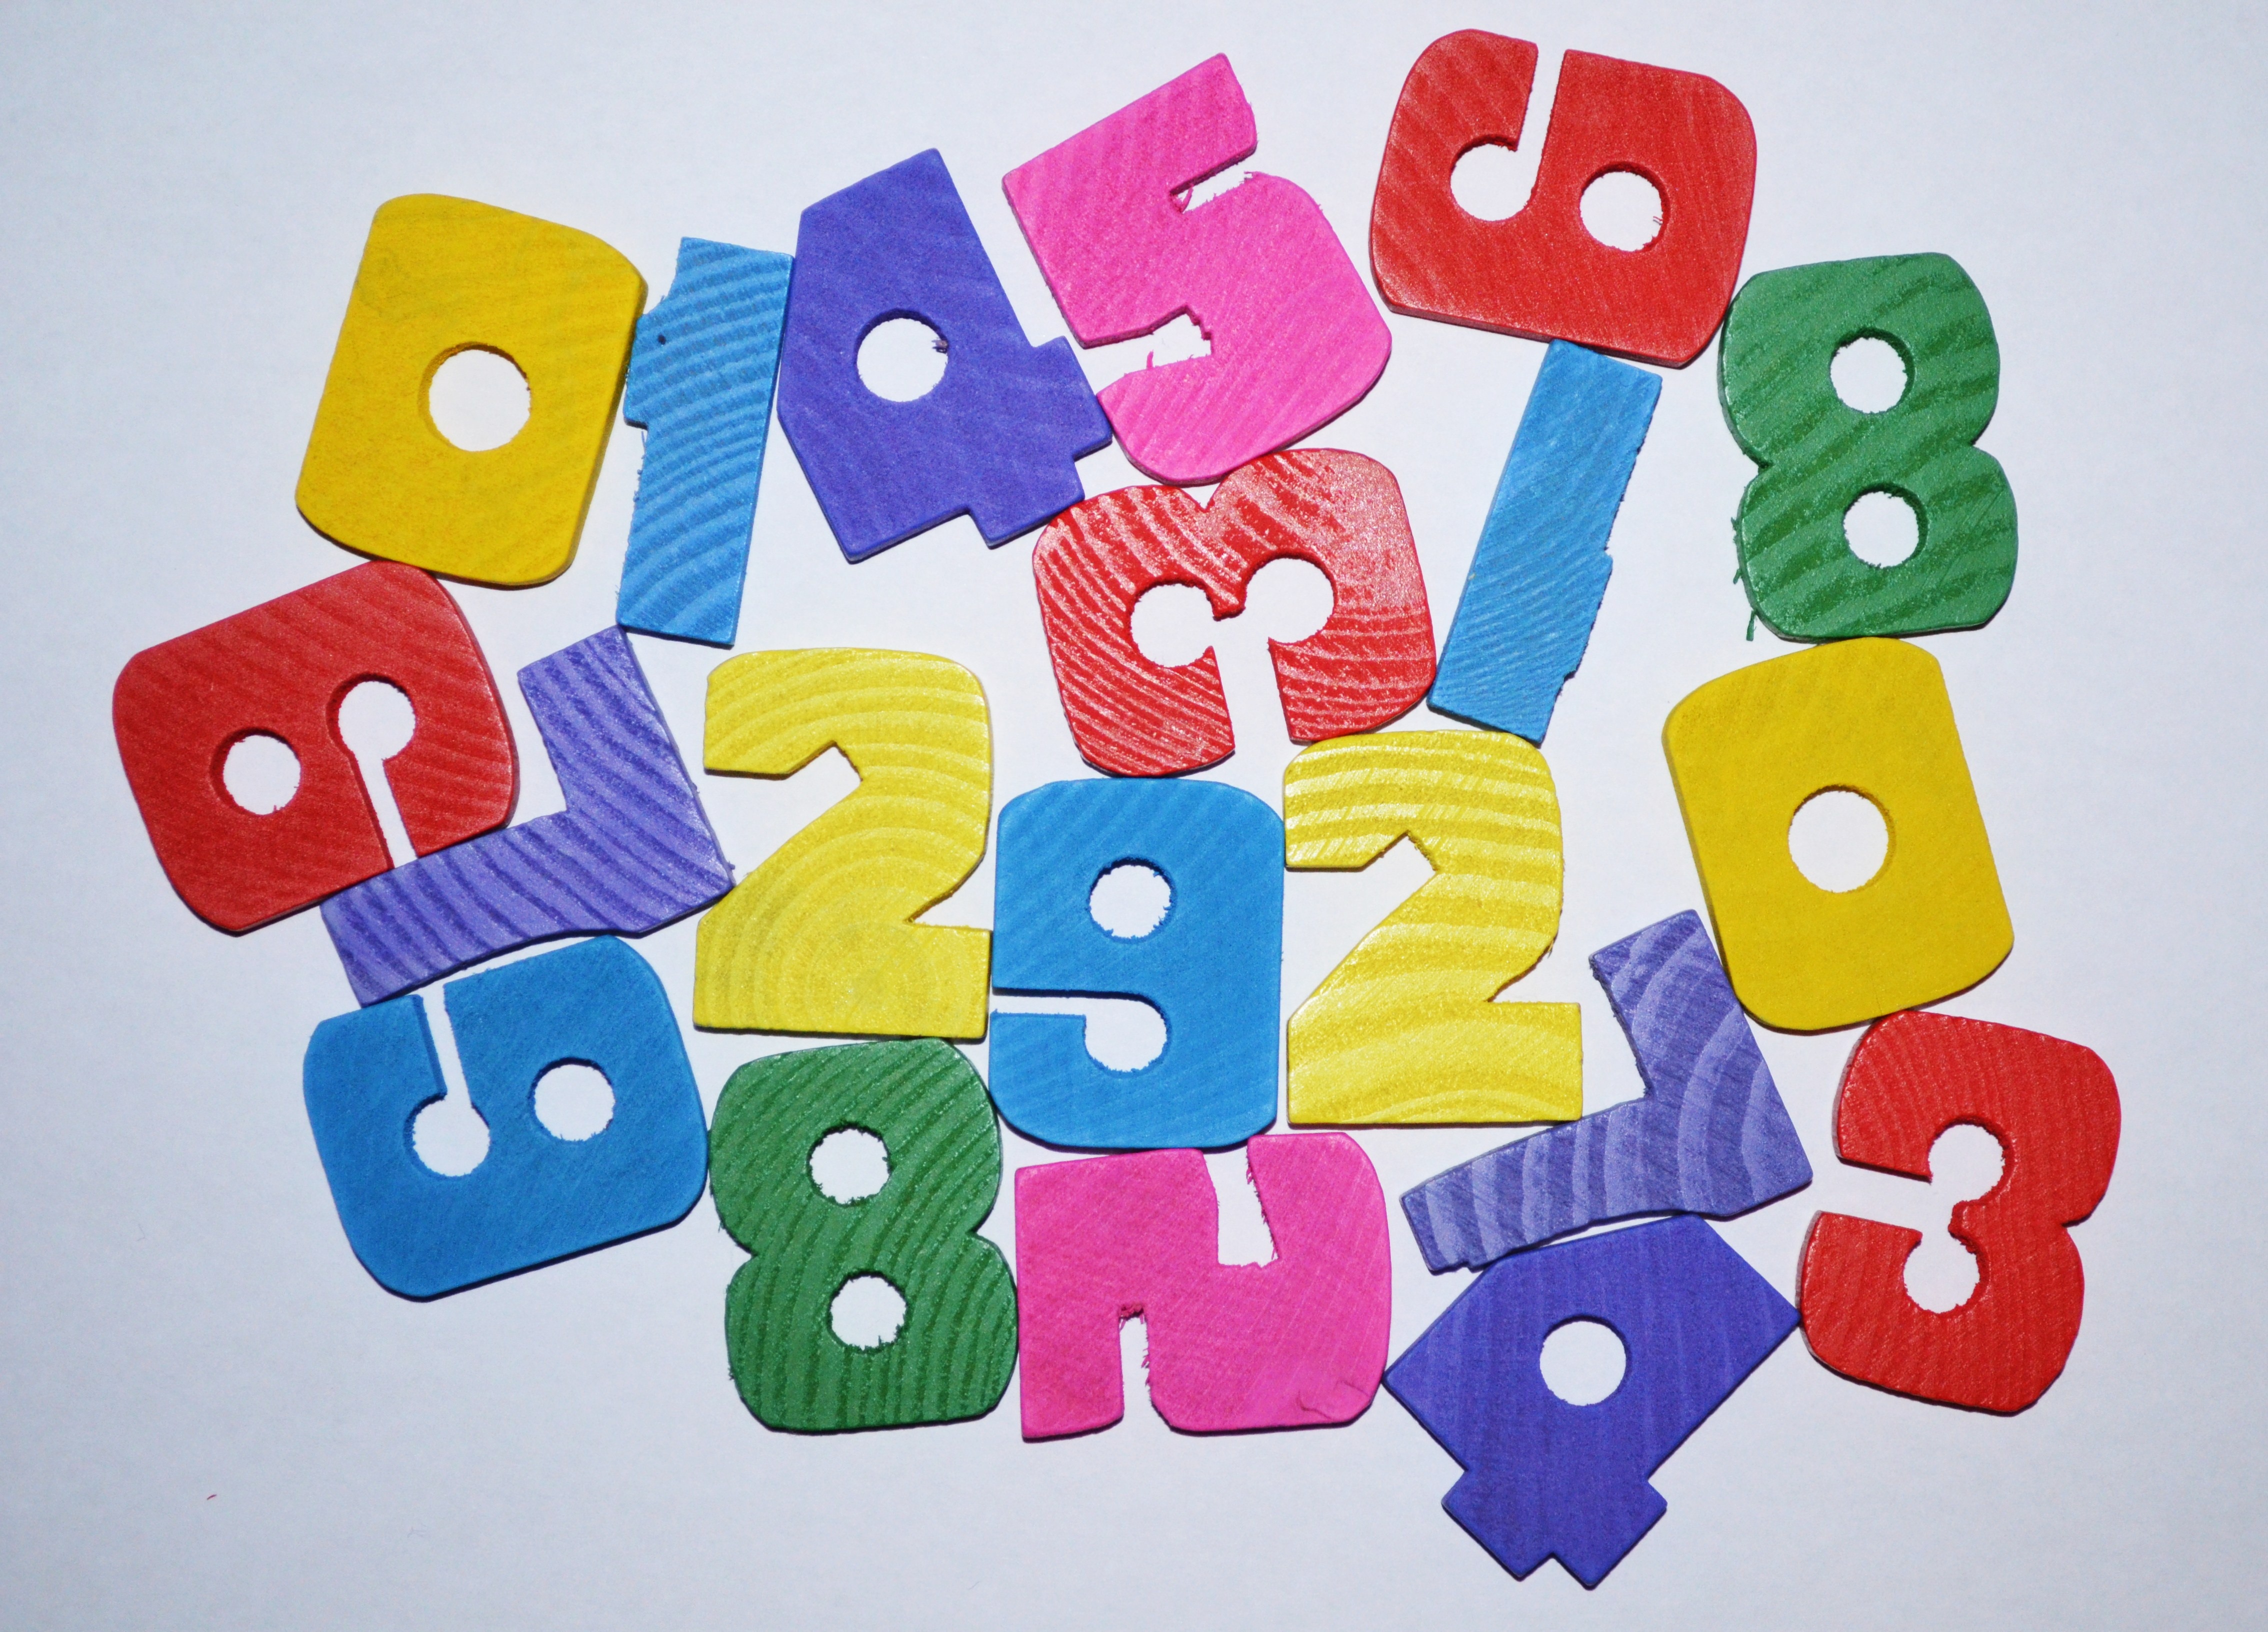
purple, number, red, two, blue, yellow, product, font, art, one, background, illustration, three, four, five, eight, nine, six, ten, seven, cartoon, child art